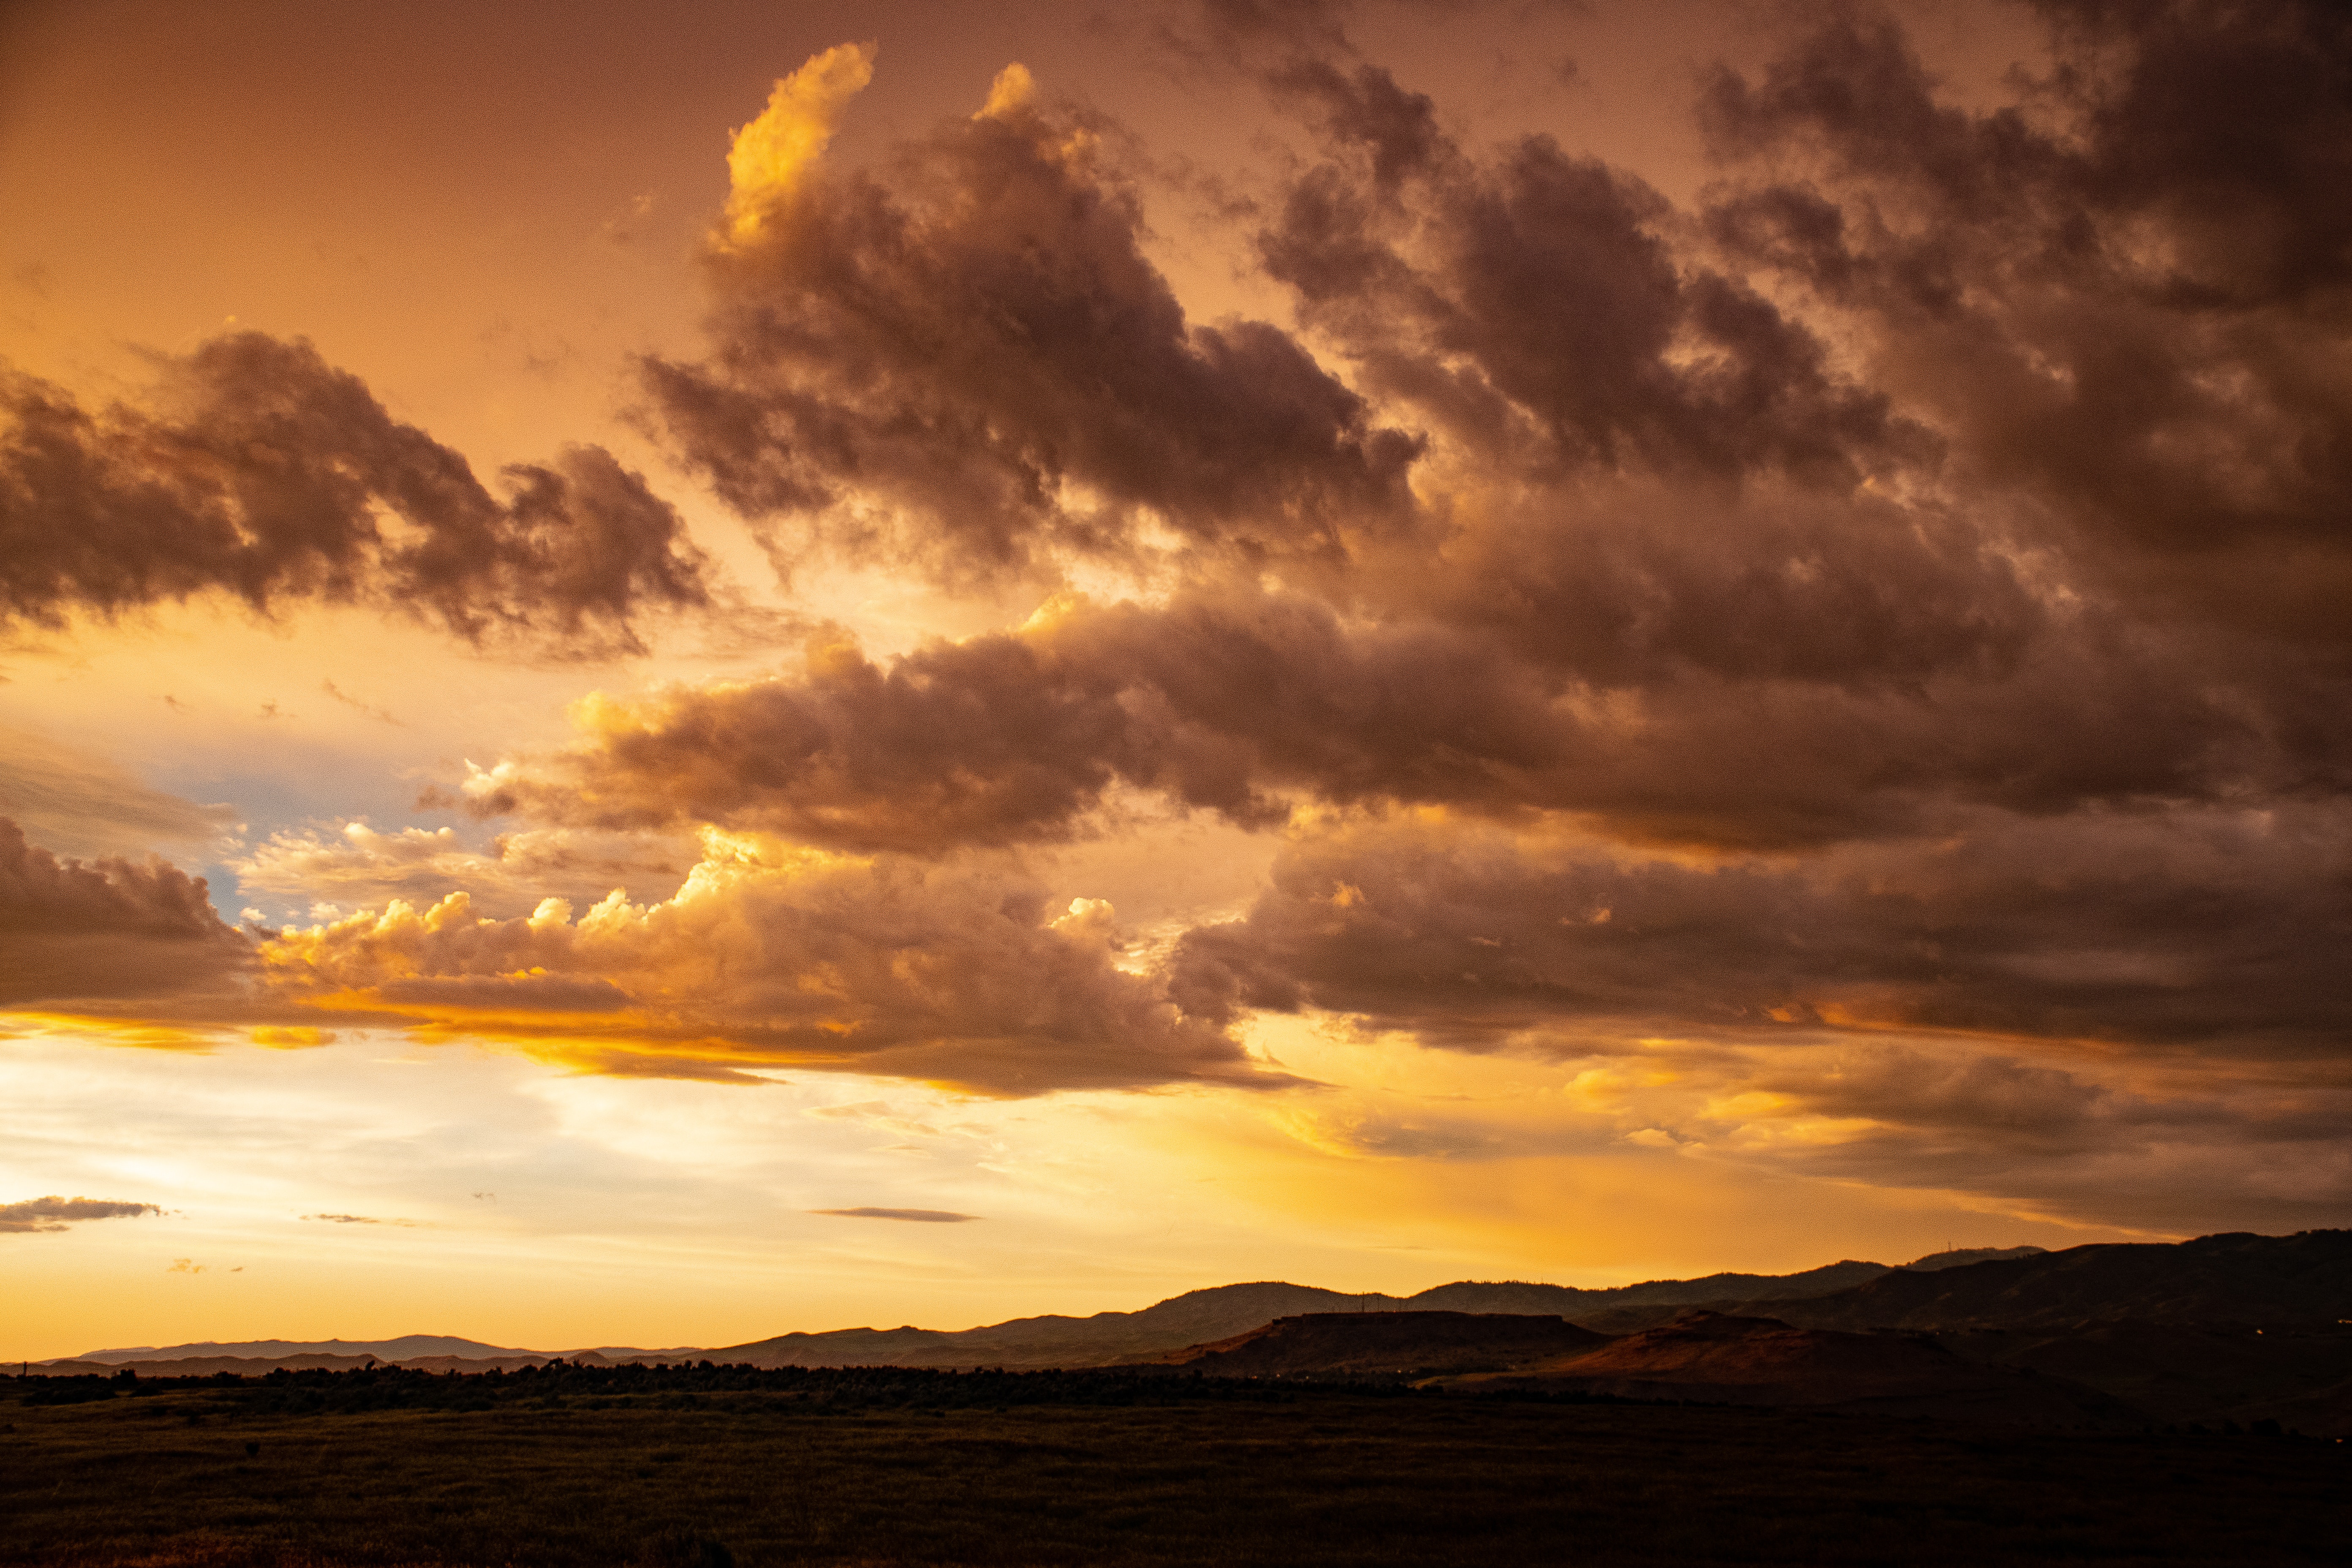
sky, cloud, afterglow, nature, sunset, horizon, evening, cumulus, dusk, atmospheric phenomenon, atmosphere, daytime, natural landscape, sunrise, yellow, morning, ecoregion, sunlight, red sky at morning, landscape, calm, tree, dawn, meteorological phenomenon, rural area, plain, photography, hill, sun, heat